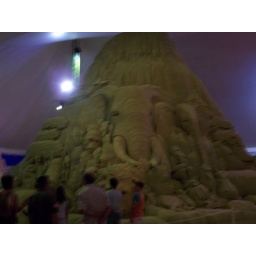
What an amazing sand castle located in Italy.